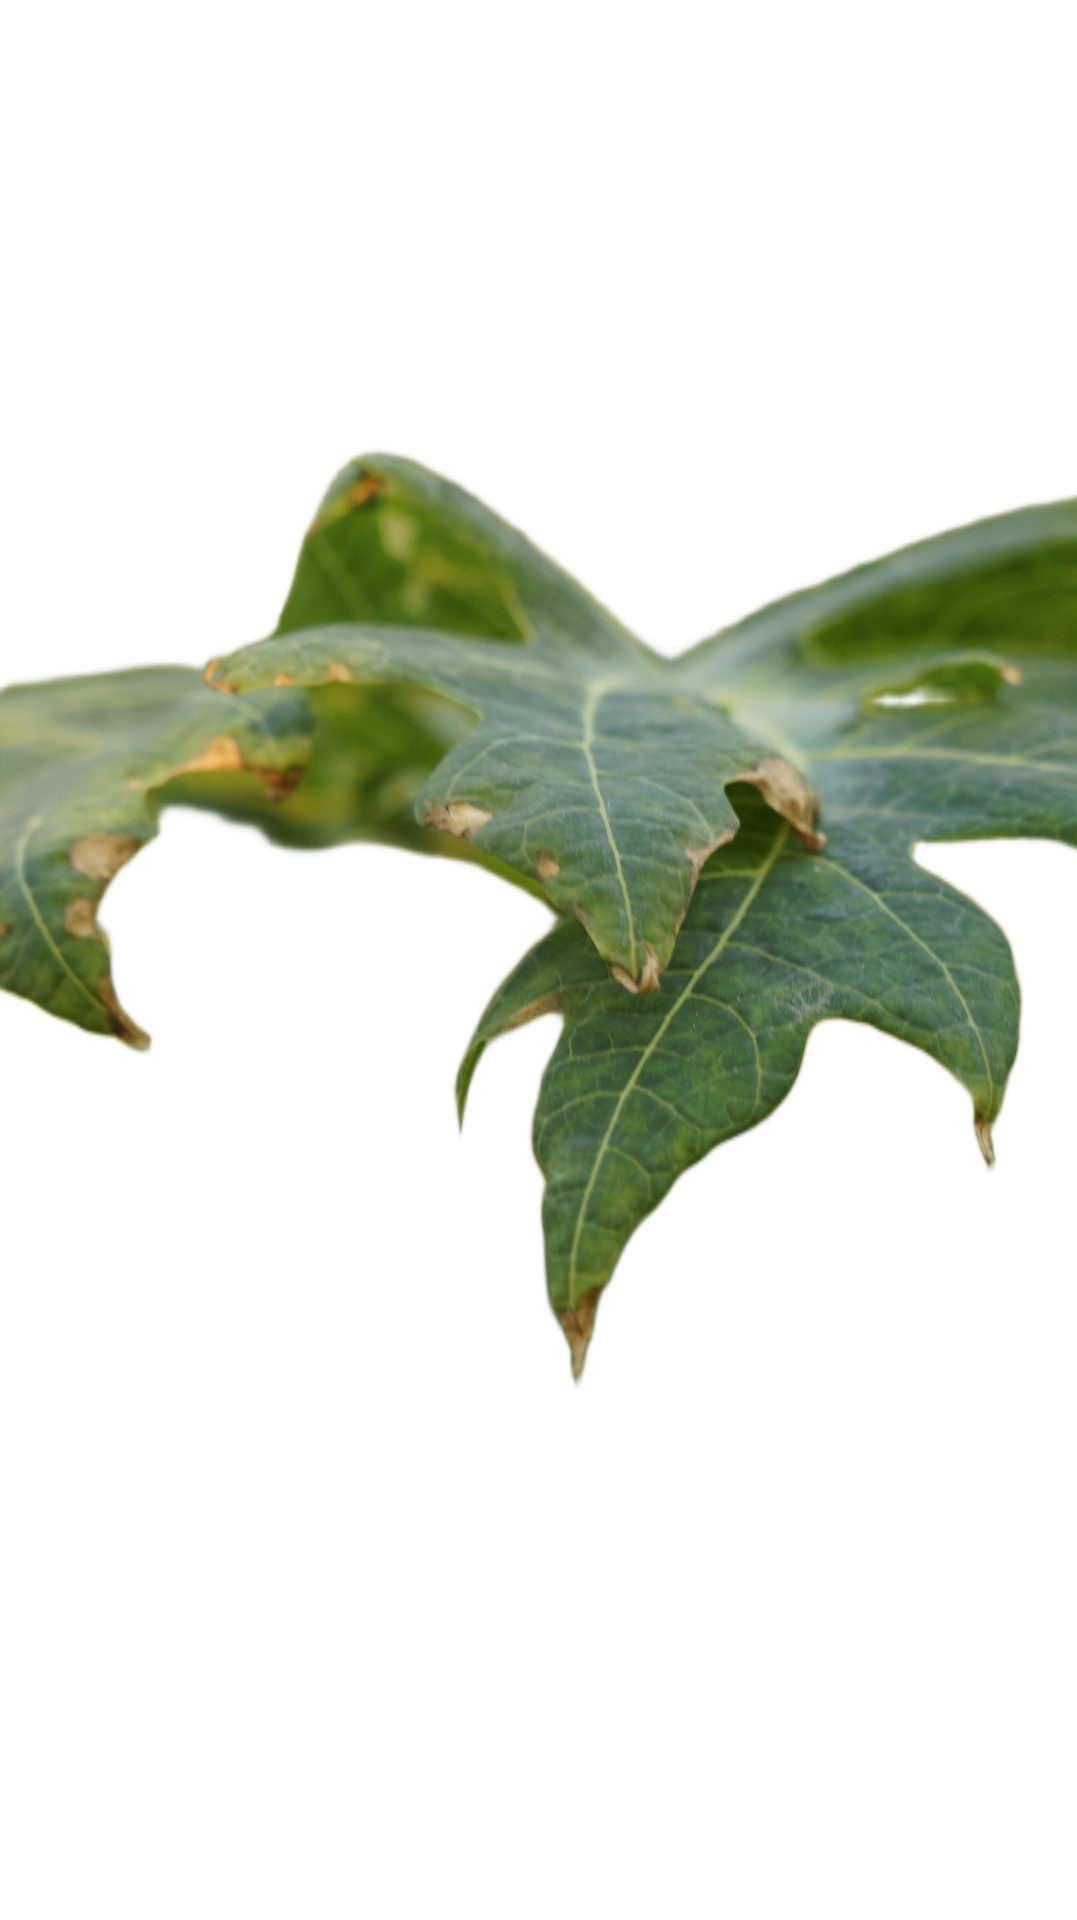
Crop: Papaya
Label: Bacterial_Blight